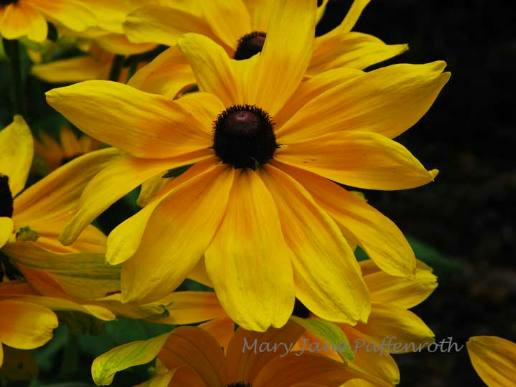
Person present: No